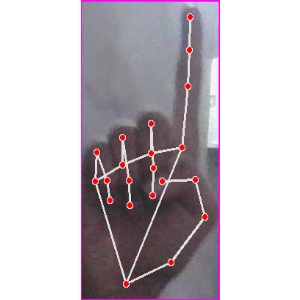
अक्षर: क